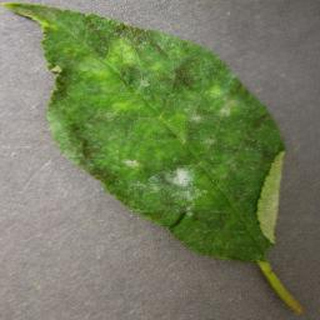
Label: cherry_powdery_mildew